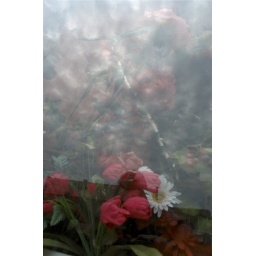
The sky reflected in a window at the Apollo .